Astronomical transit

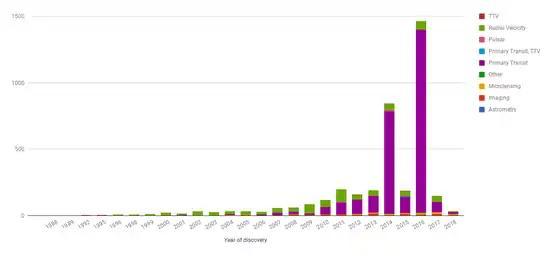

During a transit there are four "contacts", when the circumference of the small circle (small body disk) touches the circumference of the large circle (large body disk) at a single point. Historically, measuring the precise time of each point of contact was one of the most accurate ways to determine the positions of astronomical bodies. The contacts happen in the following order: